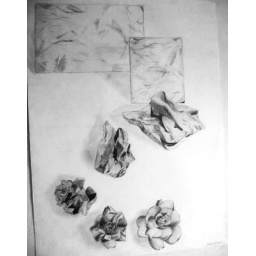
18x24 morph drawing. done in pencil. paper turning into a crumbled ball blooming into a beautiful flower. 2 dimensional morphing into 3.